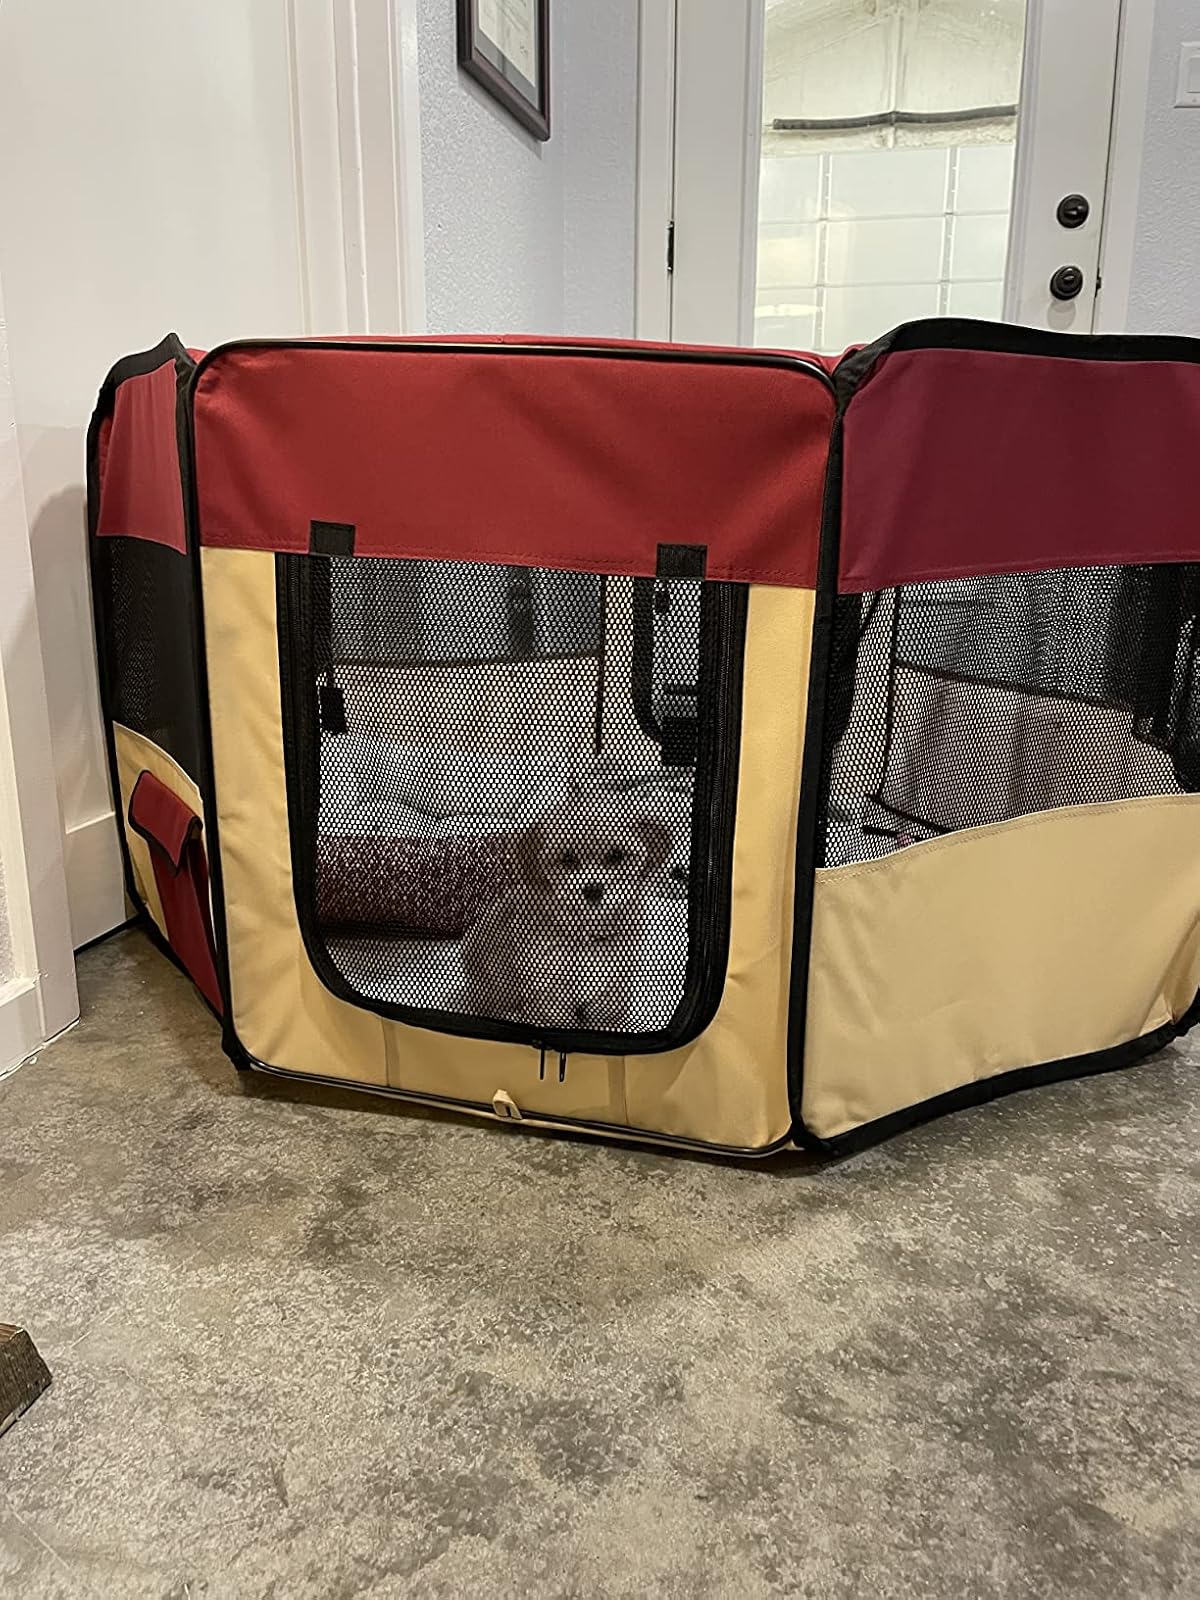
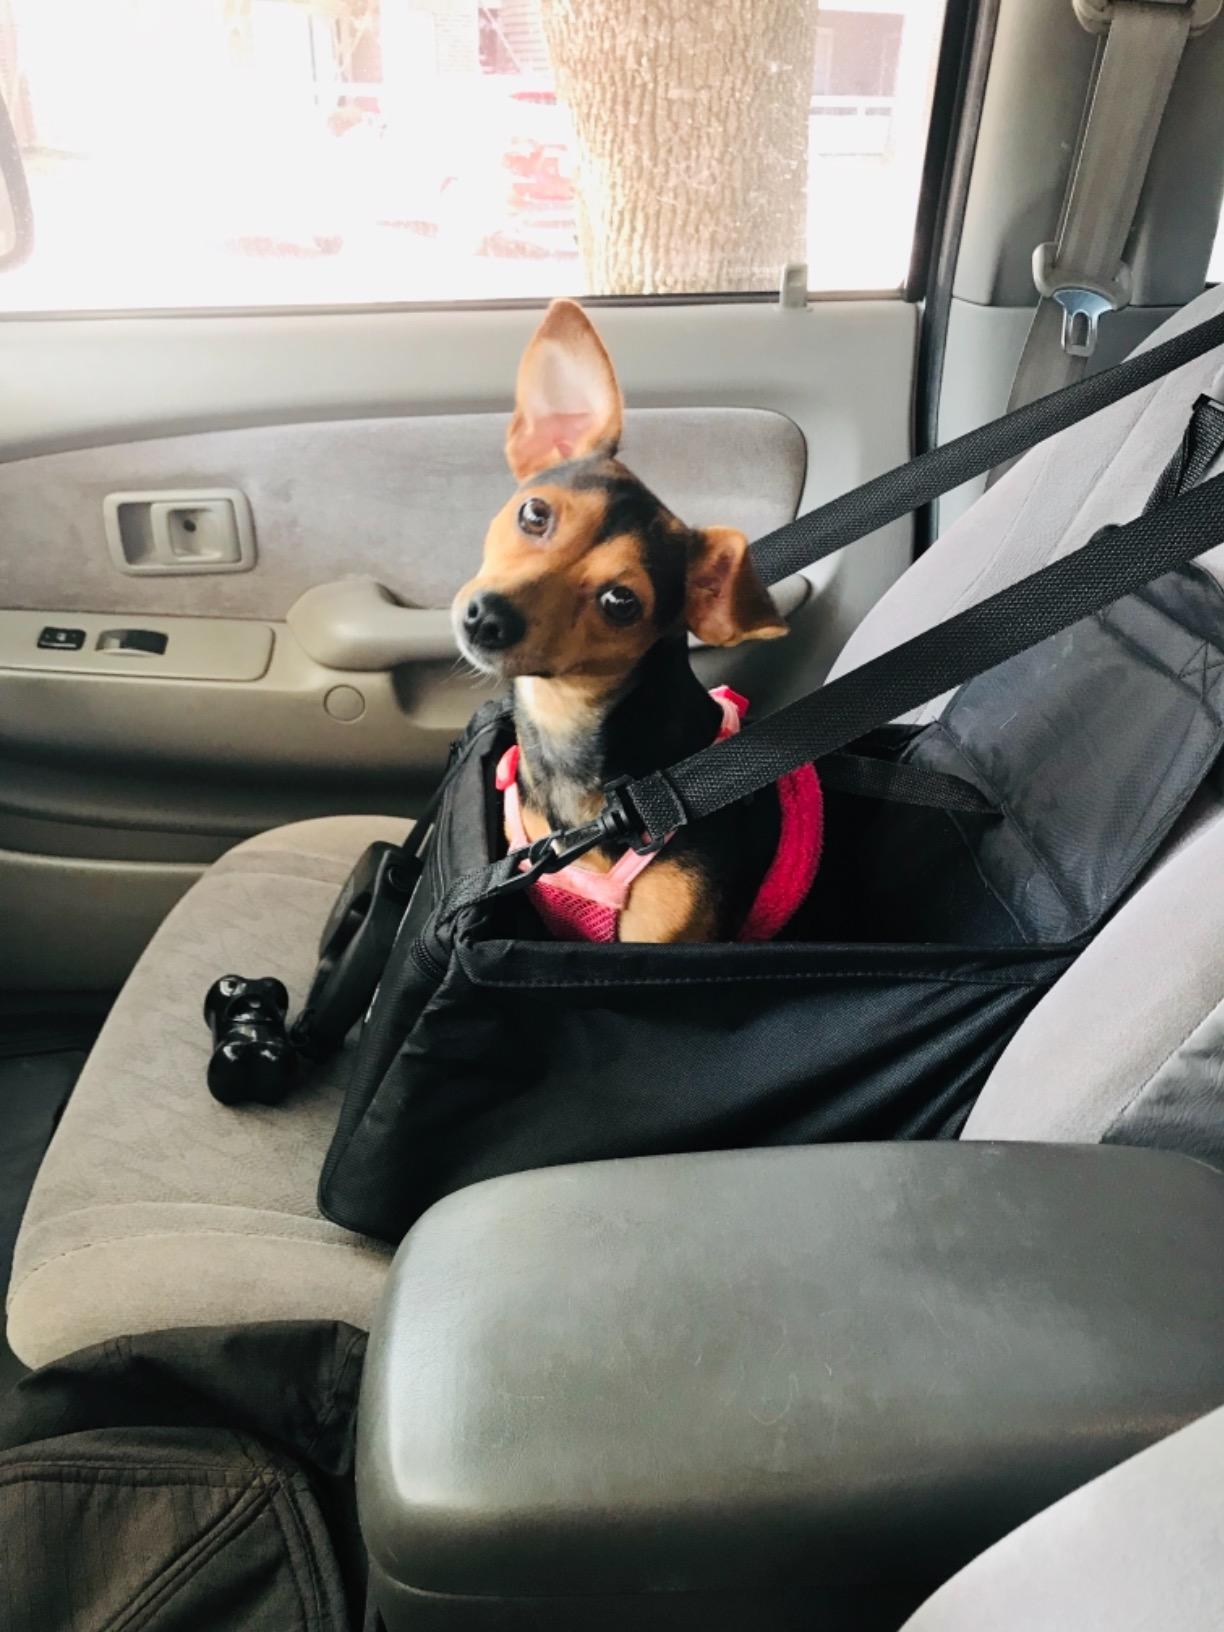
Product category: items_kennel
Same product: no